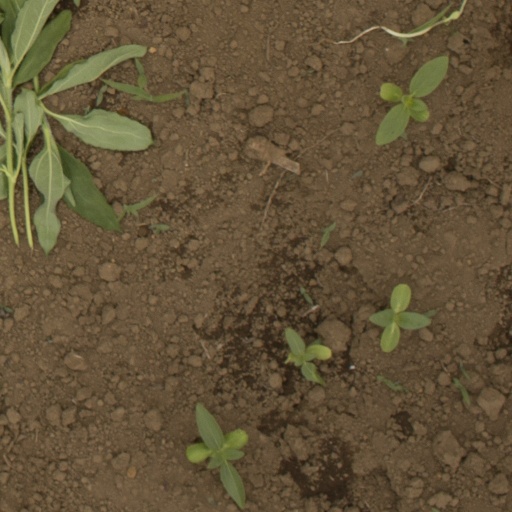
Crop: Jerusalem artichoke